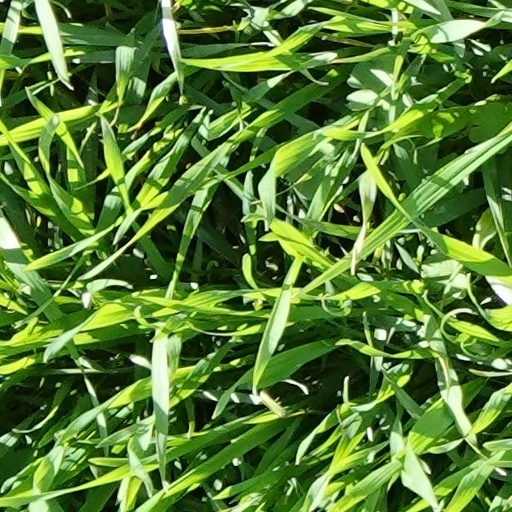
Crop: wheat